Pedro Peralta y Barnuevo

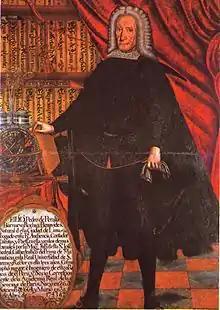
Pedro de Peralta y Branuevo

Peralta's parents were Spaniard Francisco Peralta Barnuevo and Magdalena E. Rocha Benavides from Lima. He was the brother of José de Peralta Barnuevo, Bishop of Buenos Aires.